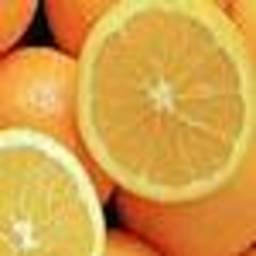
Label: peels